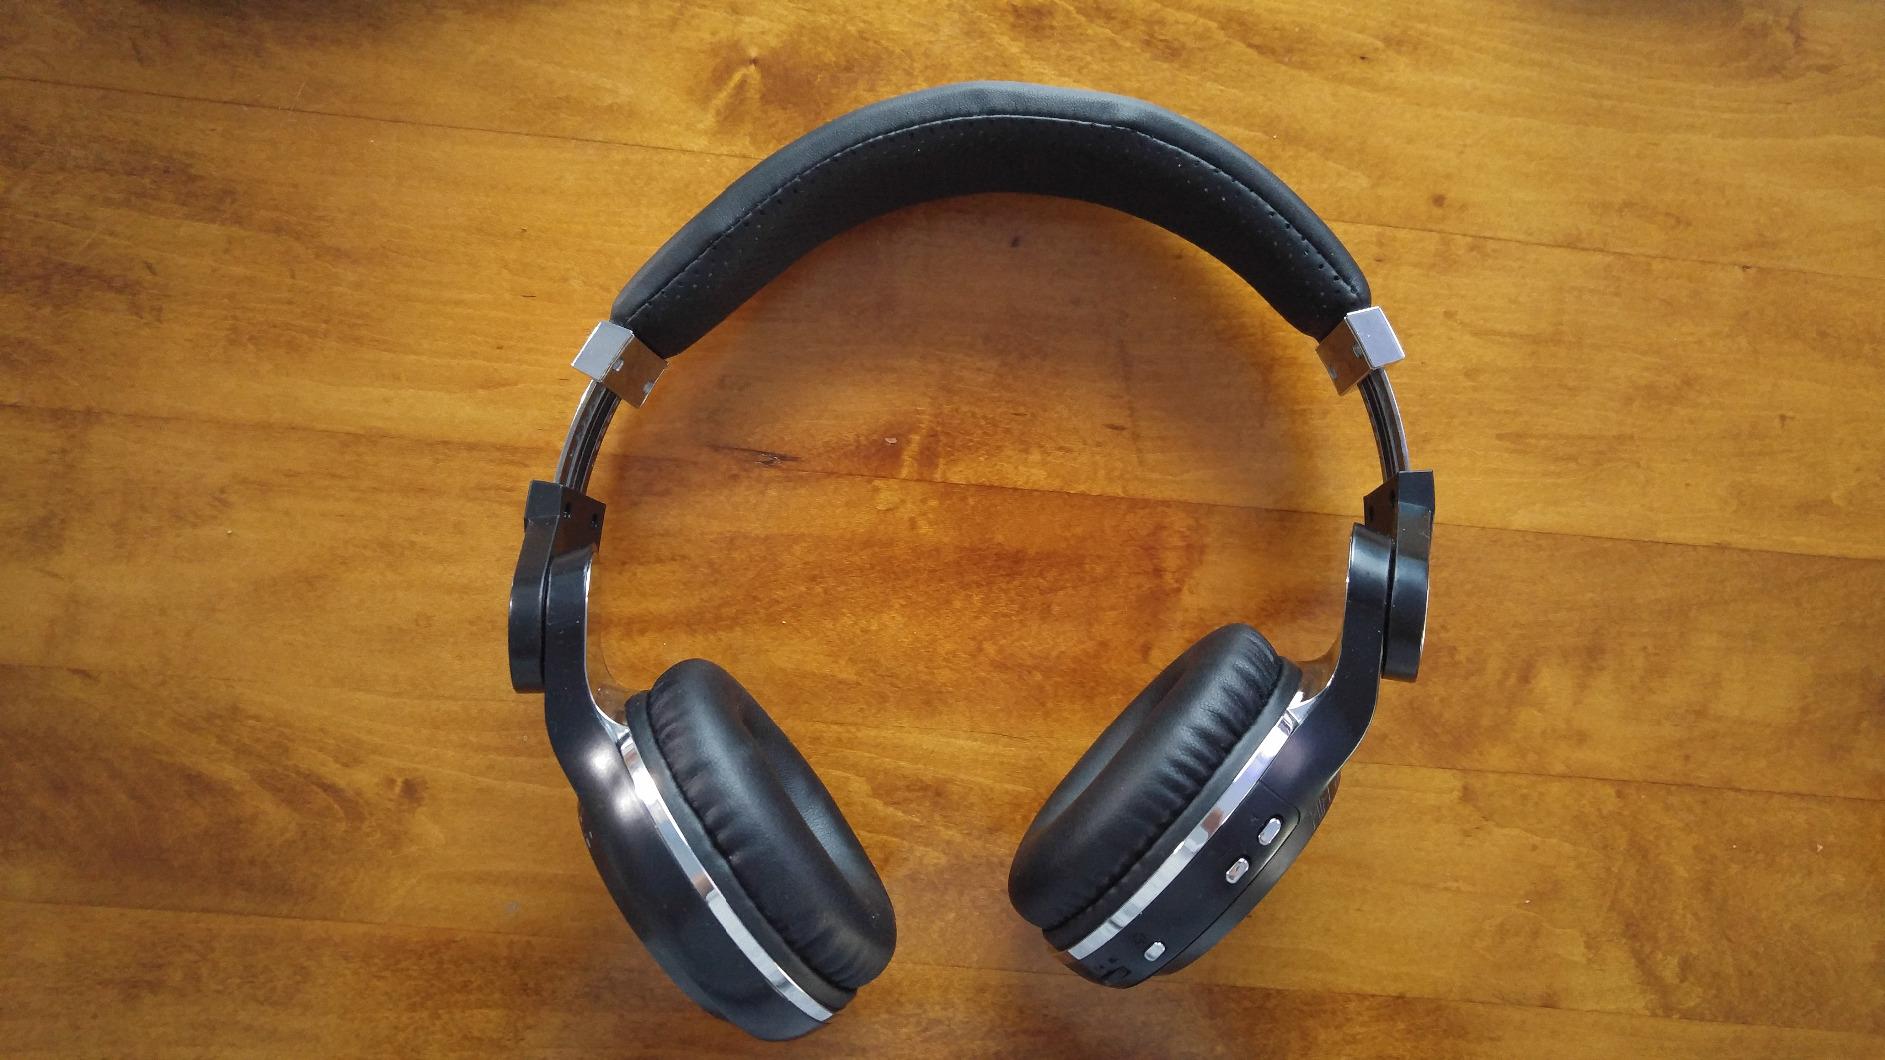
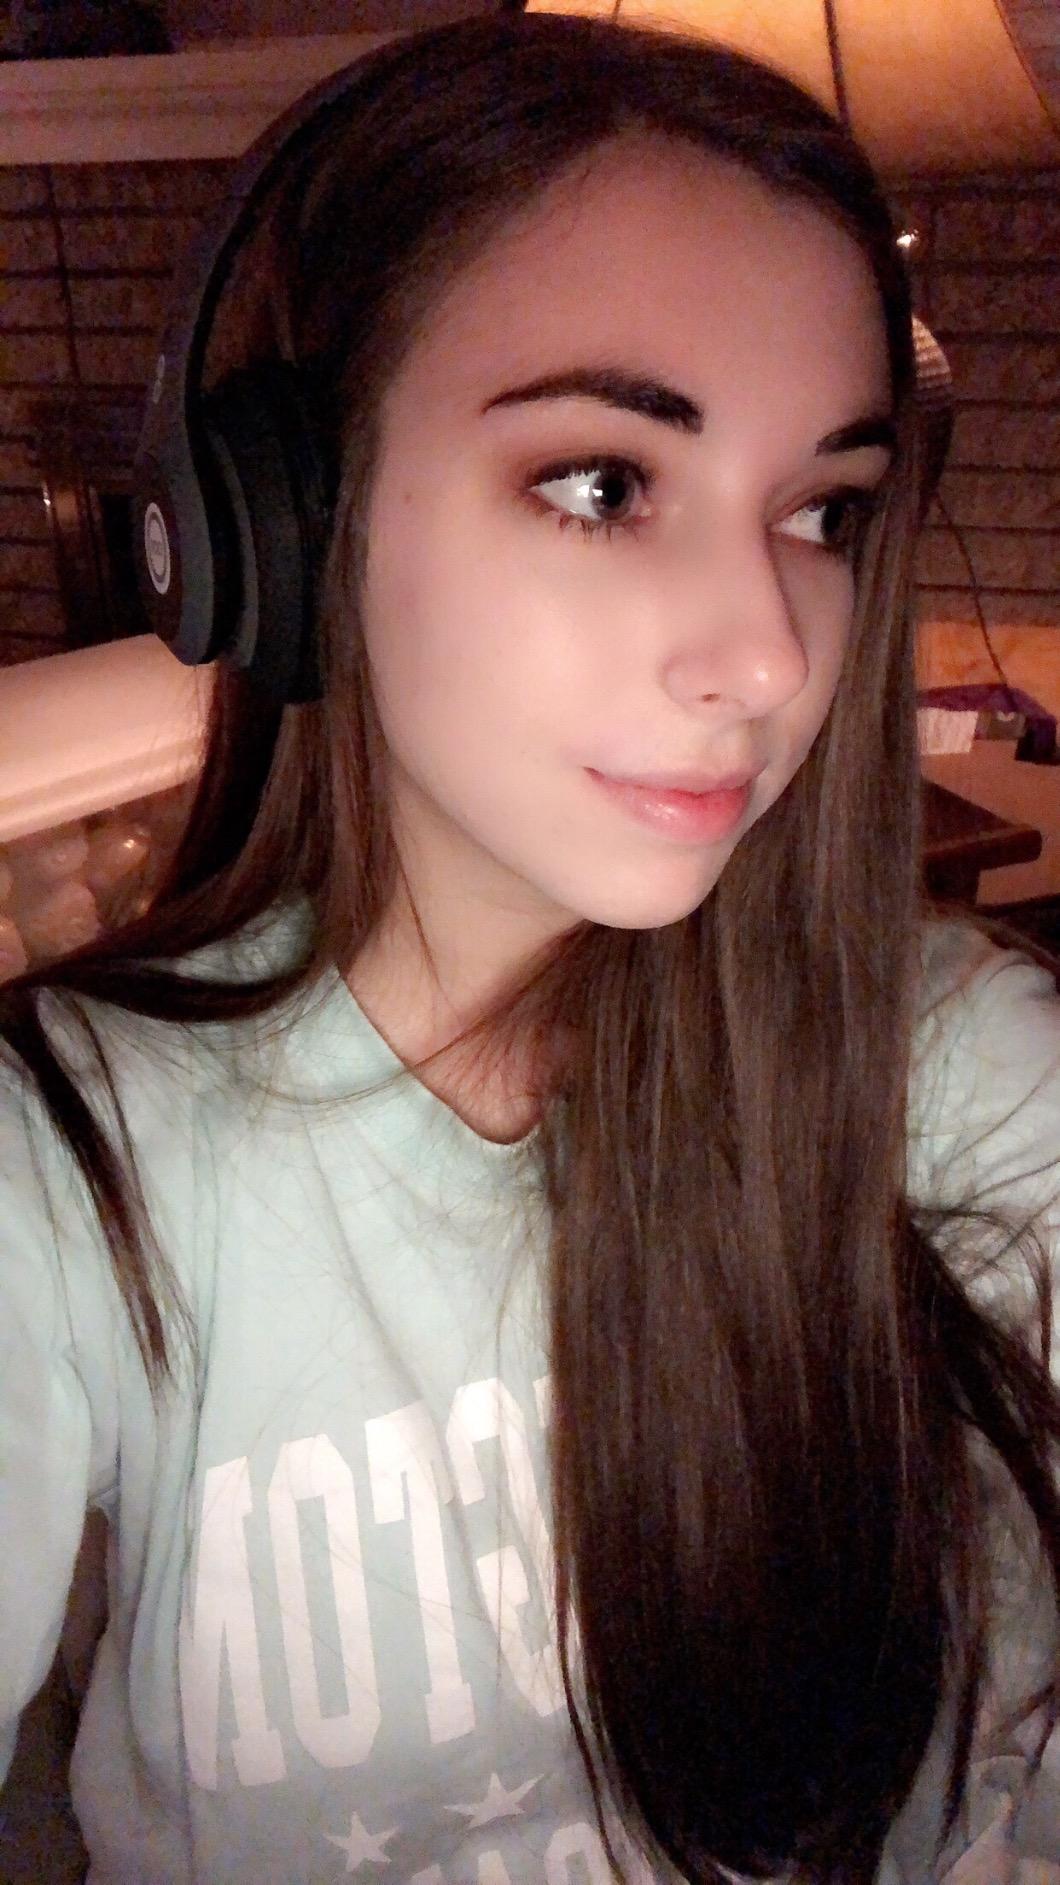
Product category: headphones
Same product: no